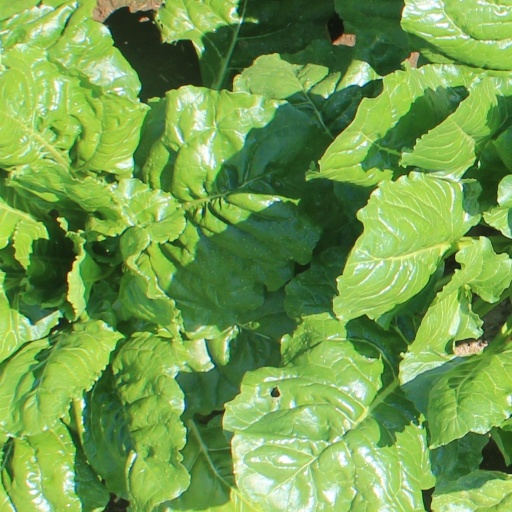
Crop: sugar beet